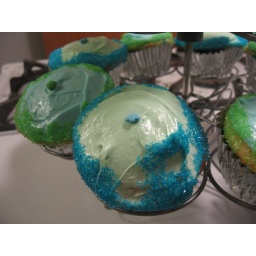
Technically those were green and blue flowers in the middle of each cupcake but I said they were starfish.